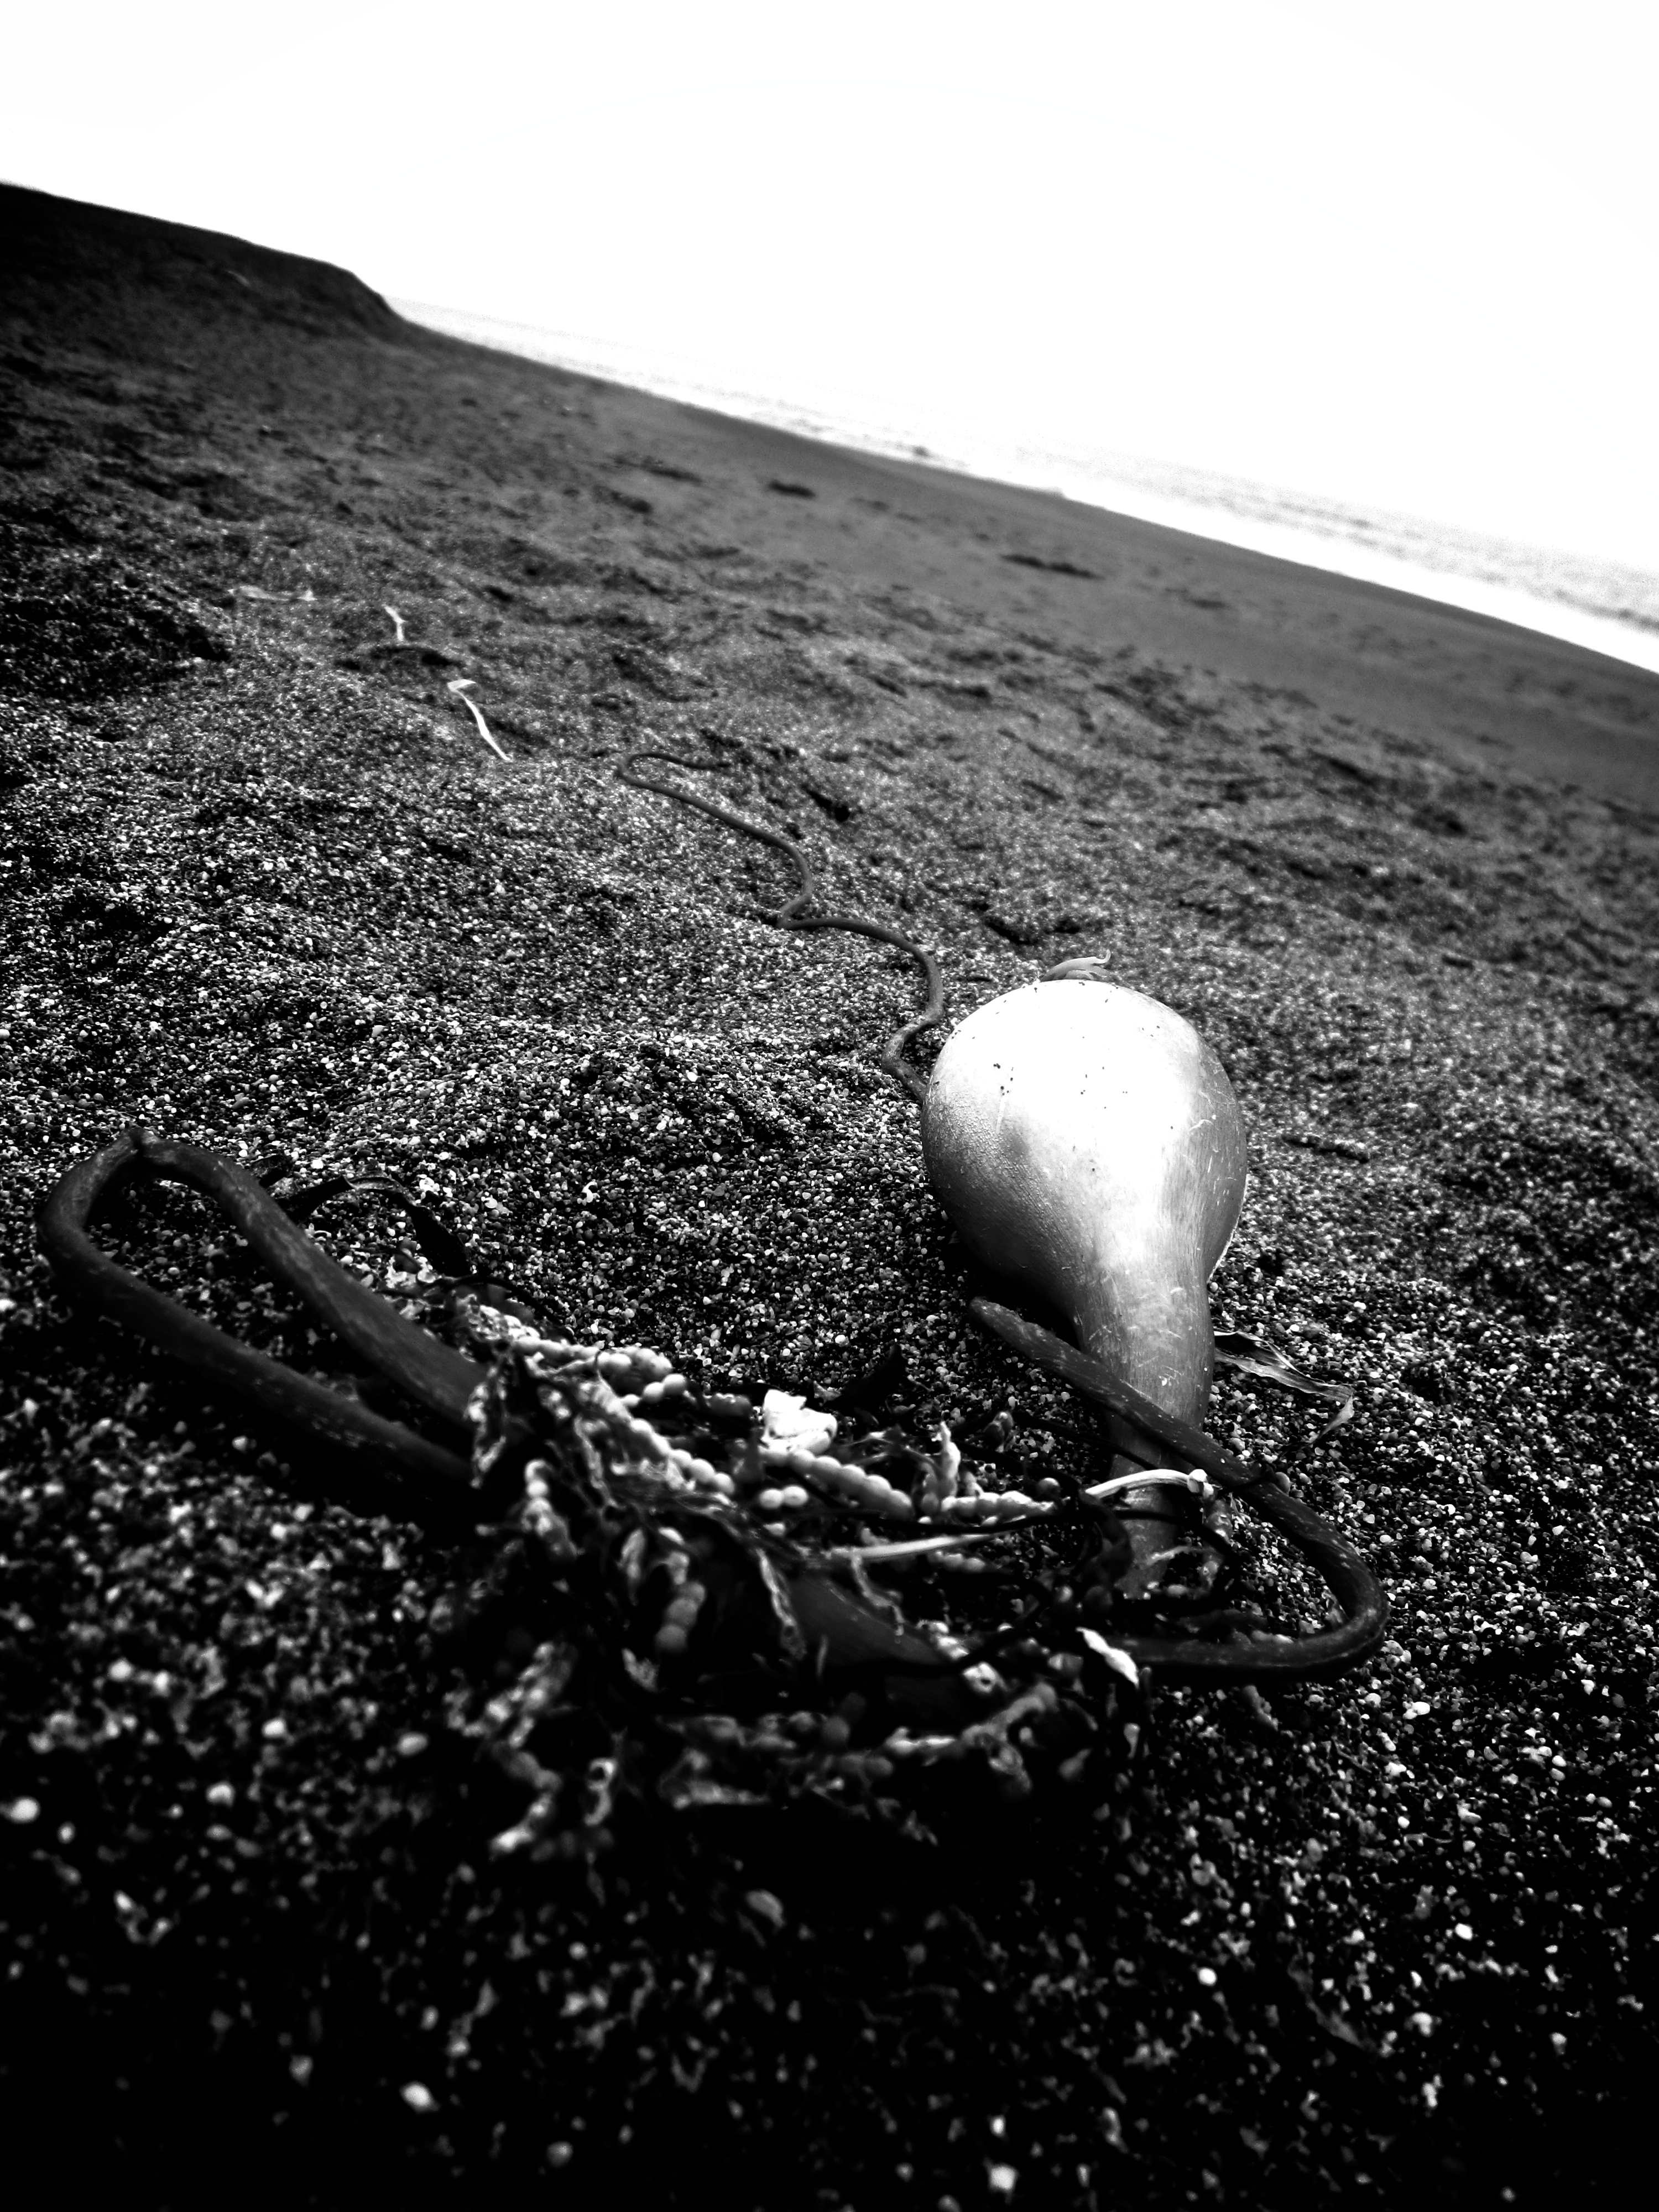
beach, ocean, black and white, white, photography, atmosphere, seaweed, black, monochrome, bw, pointreyes, monochrome photography